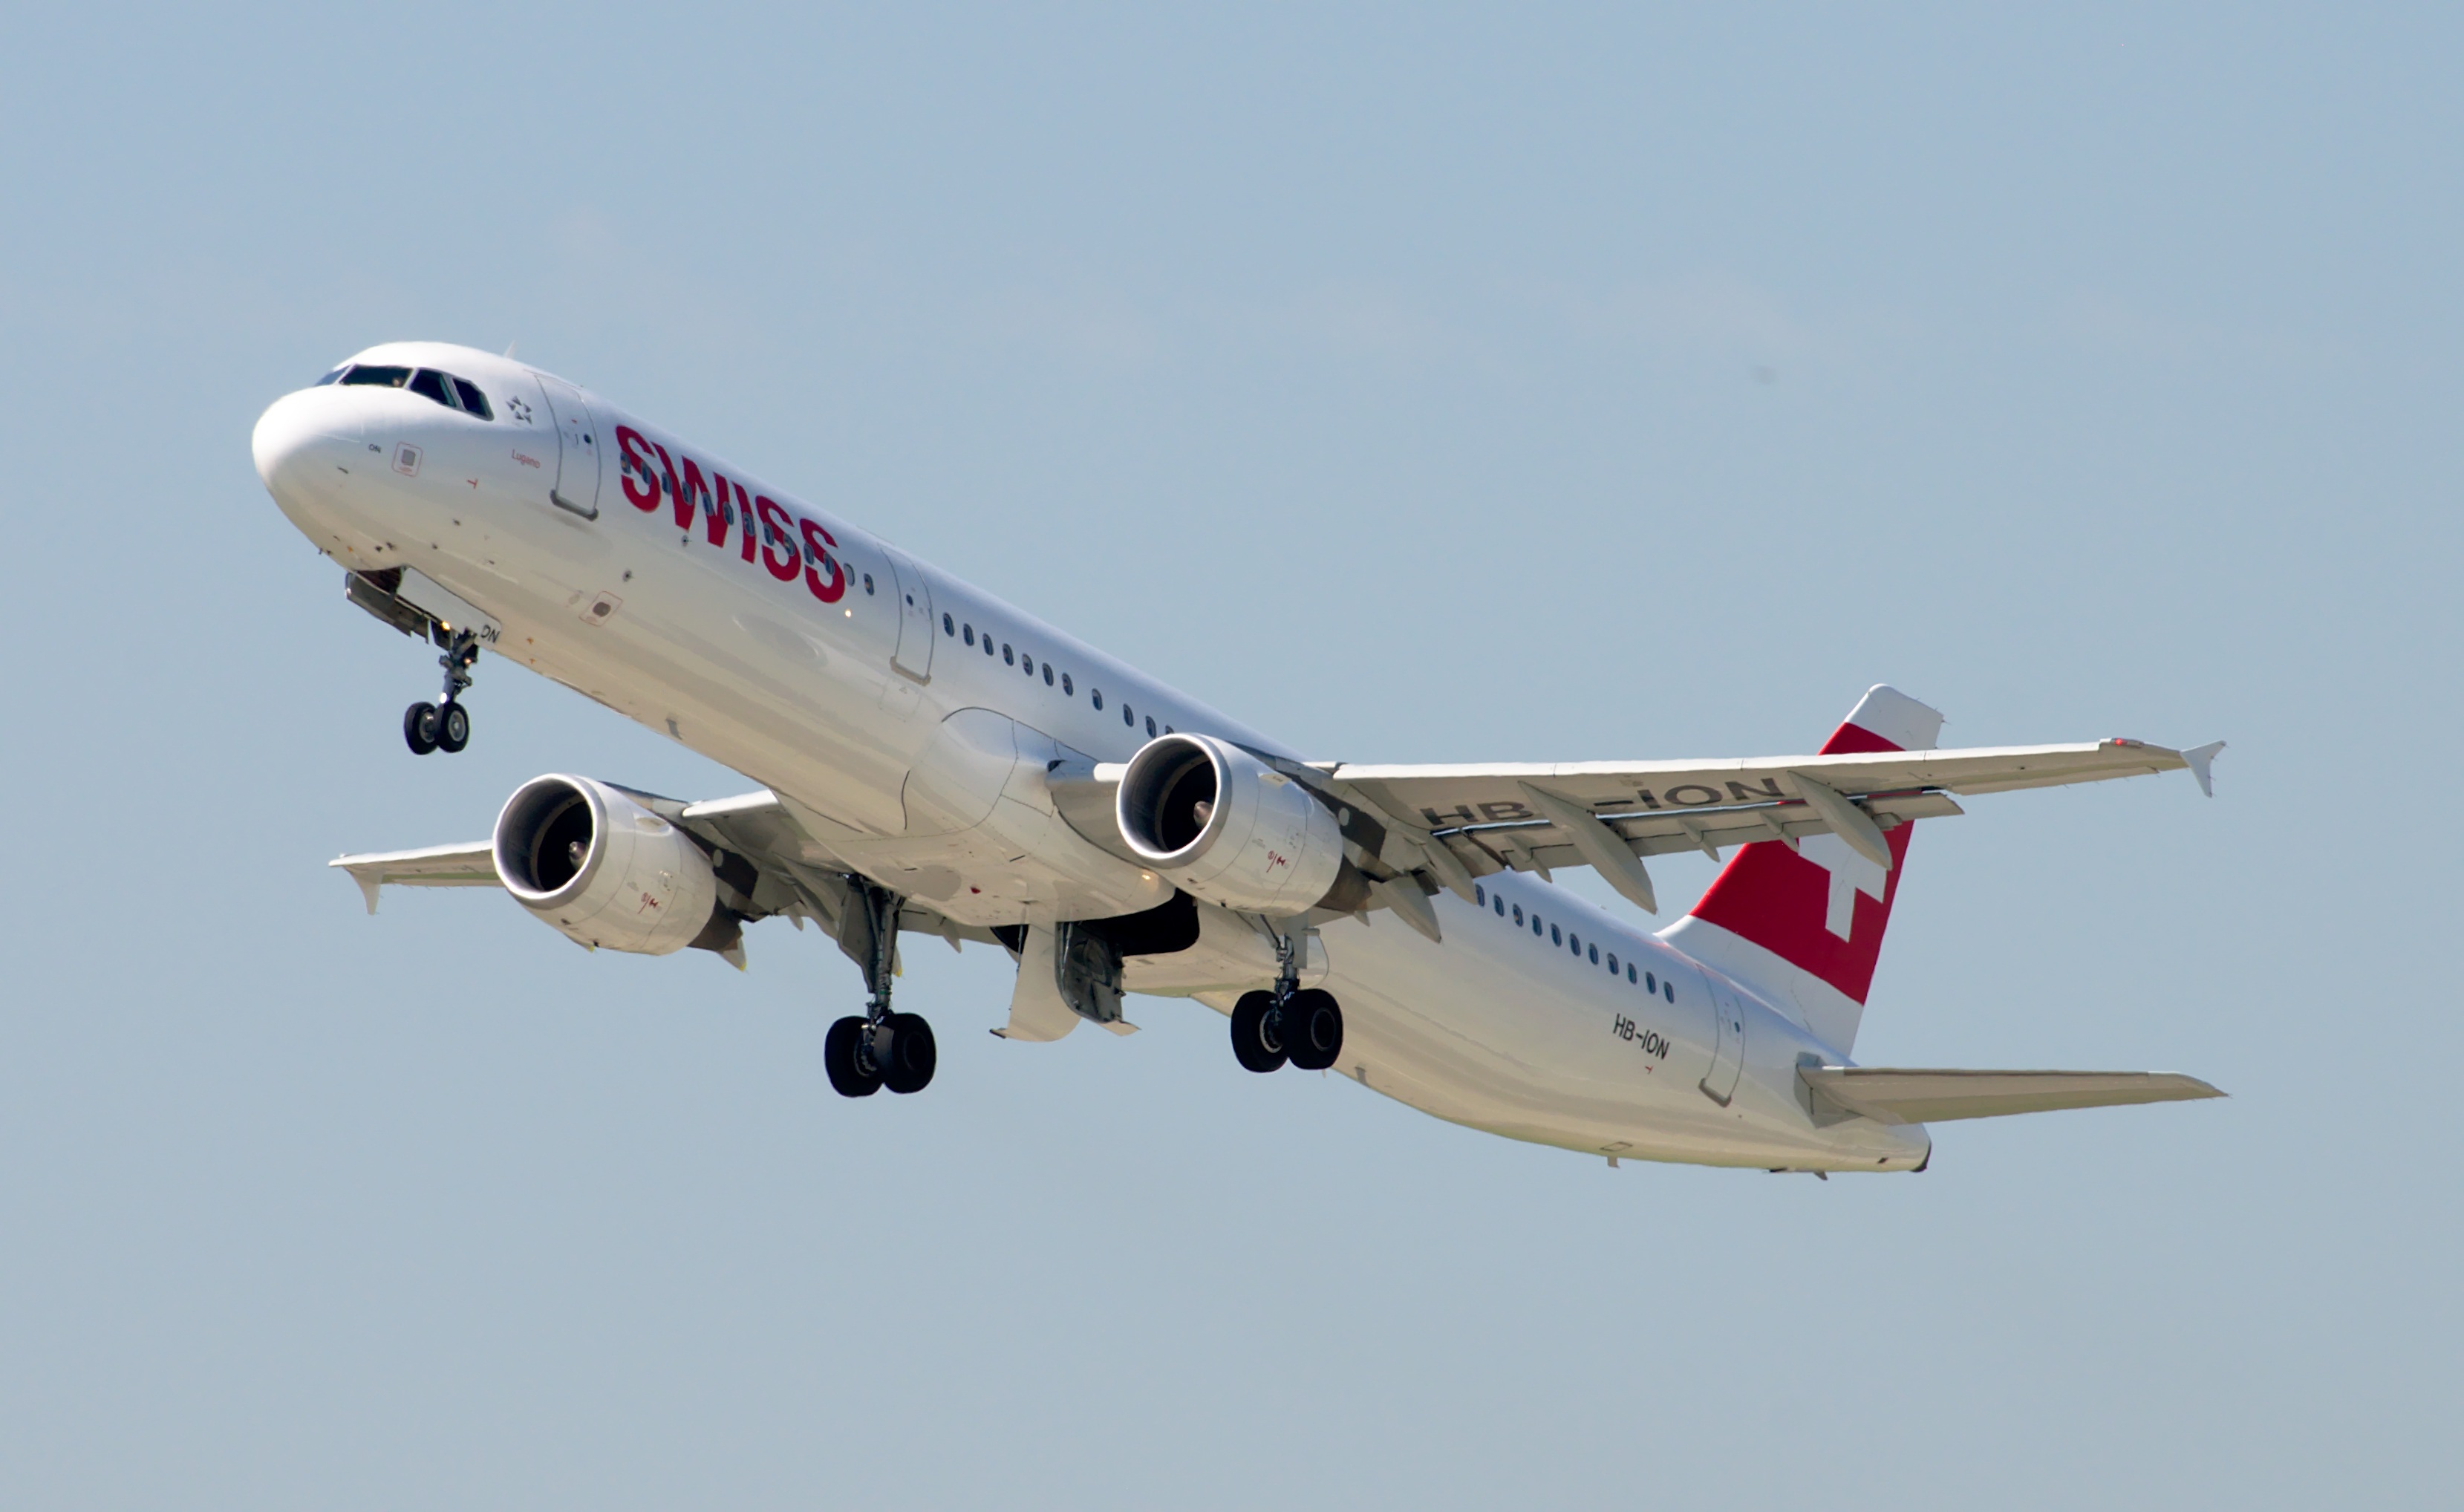
wing, airport, airplane, aircraft, jet, transport, vehicle, airline, aviation, flight, departure, airliner, swiss, airbus, boeing, takeoff, a321, jet aircraft, airport zurich, zrh, airbus a330, boeing 777, airbus a321, swiss airlines, boeing 767, air travel, boeing 737, boeing 757, atmosphere of earth, wide body aircraft, narrow body aircraft, aerospace engineering, airbus a320 family, boeing c 40 clipper